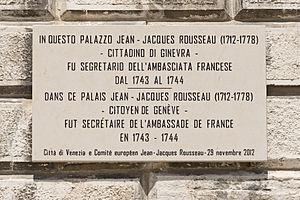
Le palais Surian Bellotto est un palais de Venise, situé dans le sestiere de Cannaregio, donnant sur le canal de Cannaregio.